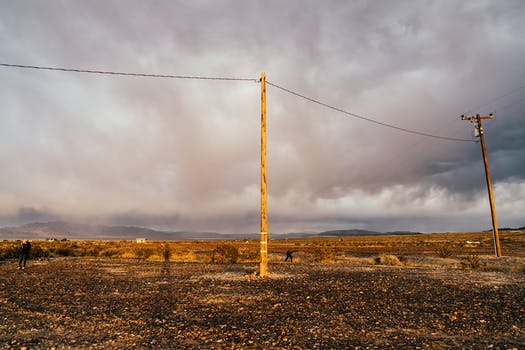
Label: No Watermark